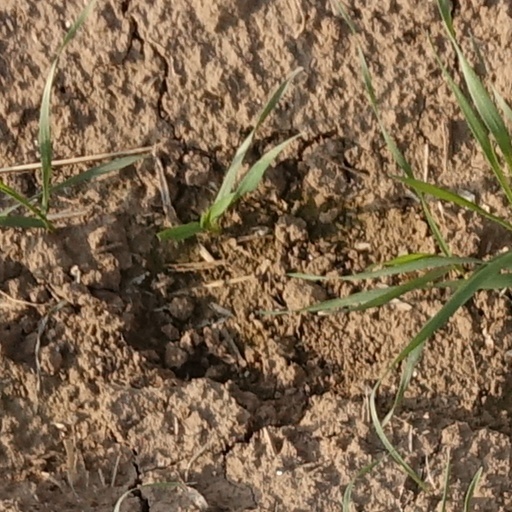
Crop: wheat